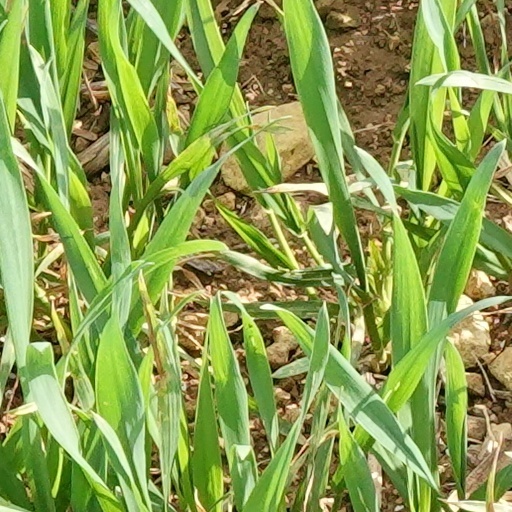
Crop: wheat